Copyright Modernization Act

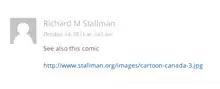
Richard Stallman joins the protest by promoting a <a href="https%3A//stallman.org/images/cartoon-canada-3.jpg">political cartoon

When the "Act" was introduced, it was criticized for "mirroring the previous bill" and bringing back anti-circumvention laws unchanged. These laws were challenged by Liberal and NDP members whose amendments were rejected in the first and second readings. During the third reading, the Bloc Québécois' André Bellavance and the Green Party's Elizabeth May proposed amendments that were also turned down. Critics who wanted more consultation expressed concern over the committee stage which excluded any witnesses who commented on Bill C-32. Law professor Michael Geist disputed the party's statements regarding how many Canadians they consulted as well as a claim by Christian Paradis and James Moore that the Copyright Act had not changed since before 1990. During the reading of the bill in the Senate, Geist delivered testimony which led to Senator Wilfred Moore proposing amendments similar to those that were rejected in the House. These were defeated and the bill passed later that same day.